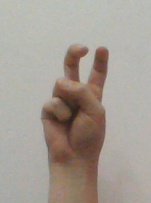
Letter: toot